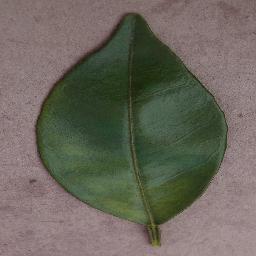
Label: Orange___Haunglongbing_(Citrus_greening)